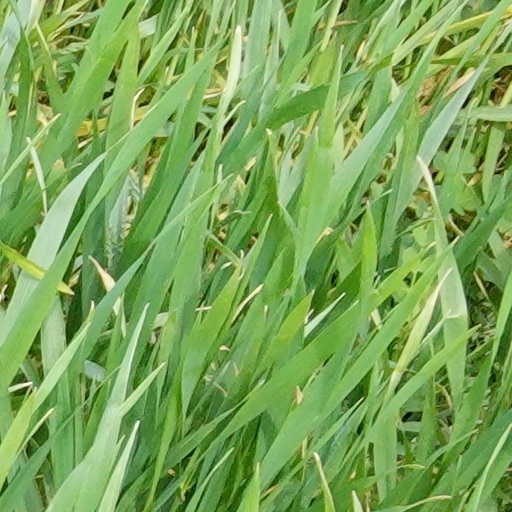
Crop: wheat